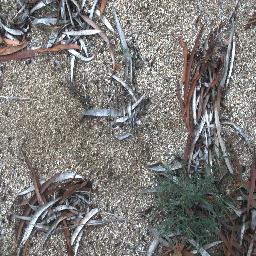
Label: negative